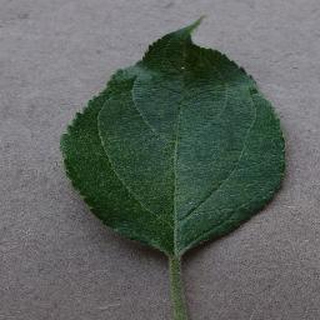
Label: healthy_apple